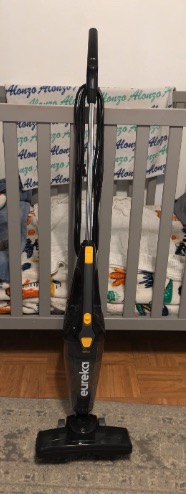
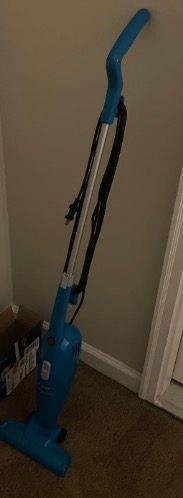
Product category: items_vacuum
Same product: no